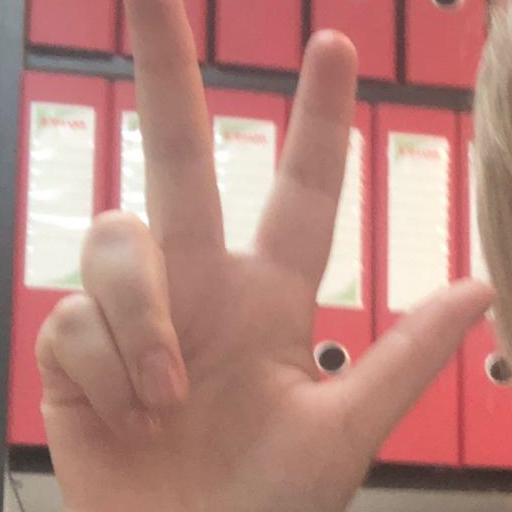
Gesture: three2